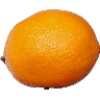
Label: Lemon Meyer 1